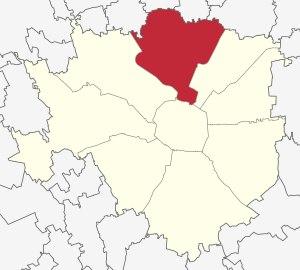
Bovisa est un quartier de la ville de Milan en Italie. Situé dans la partie nord de la ville il fait partie de la zone 9.